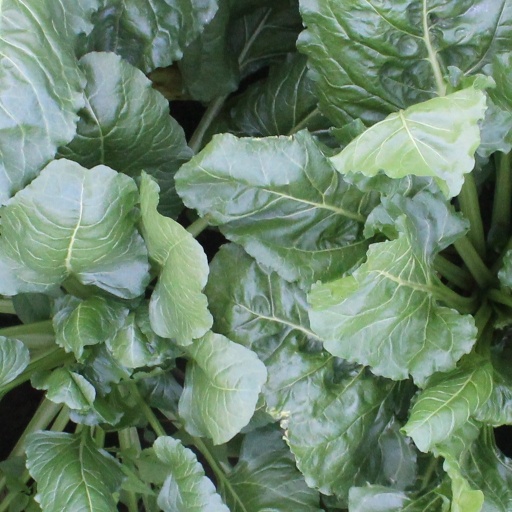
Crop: sugar beet